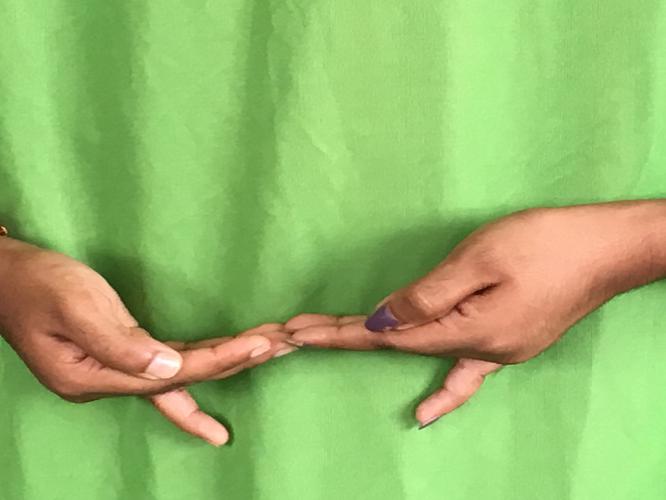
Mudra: Khatva
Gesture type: double_hand